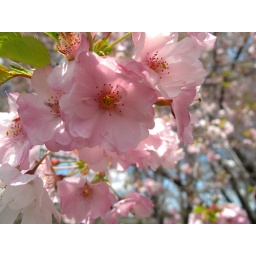
The pink Cherry tree Flower located in Ontario's Royal Botanical GardenTag Information: 66157 Prunus &amp;quot;Accolade&amp;quot;